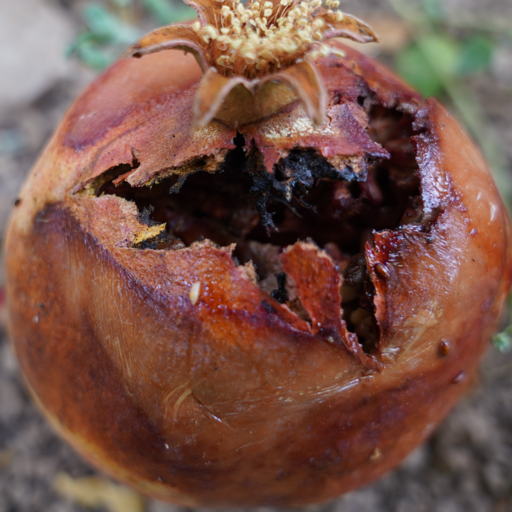
Label: Ectomyelois ceratoniae